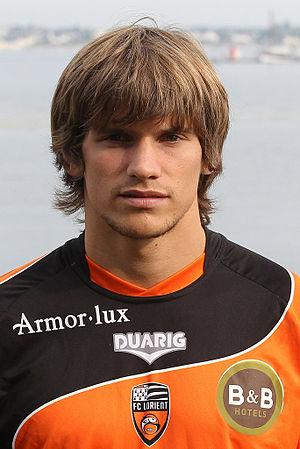
Sebastián Dubarbier, joueur de l'équipe de football du FC Lorient
Sebastián Dubarbier est un footballeur argentin né le 19 février 1986 à La Plata évoluant au poste d'arrière gauche au Deportivo La Corogne.